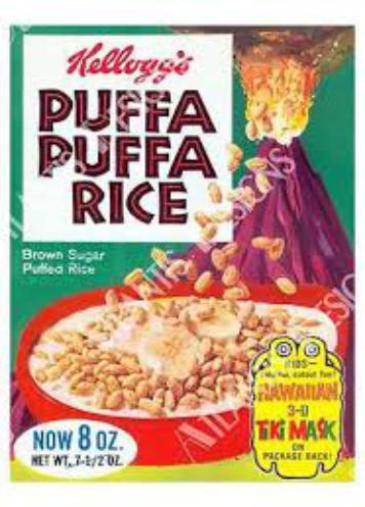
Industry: Food